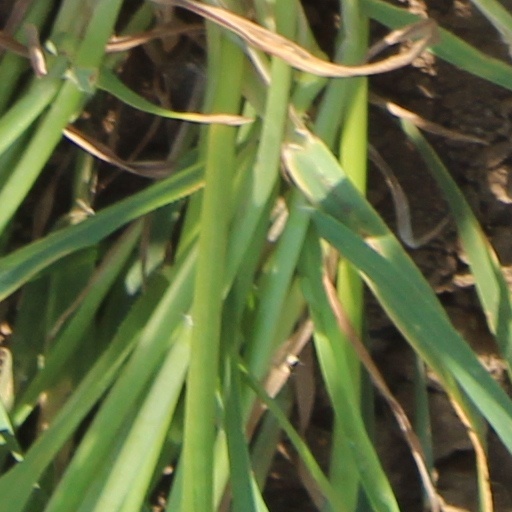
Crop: wheat